Matera Centrale railway station

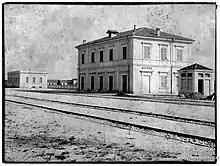
The original station still exists in a different paint scheme. A more modern station is located nearby. The tracks are underground.

The station was opened in 1915, as the southern terminal of the line from Bari and Altamura. In 1928 the Matera-Miglionico stretch was opened, part of the line to Ferrandina and Montalbano Jonico, which operated between 1932 and 1972. Originally a surface station, it was transformed into an underground station.